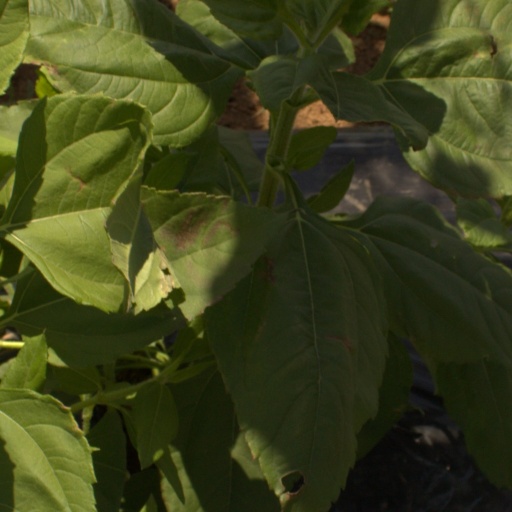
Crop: Jerusalem artichoke